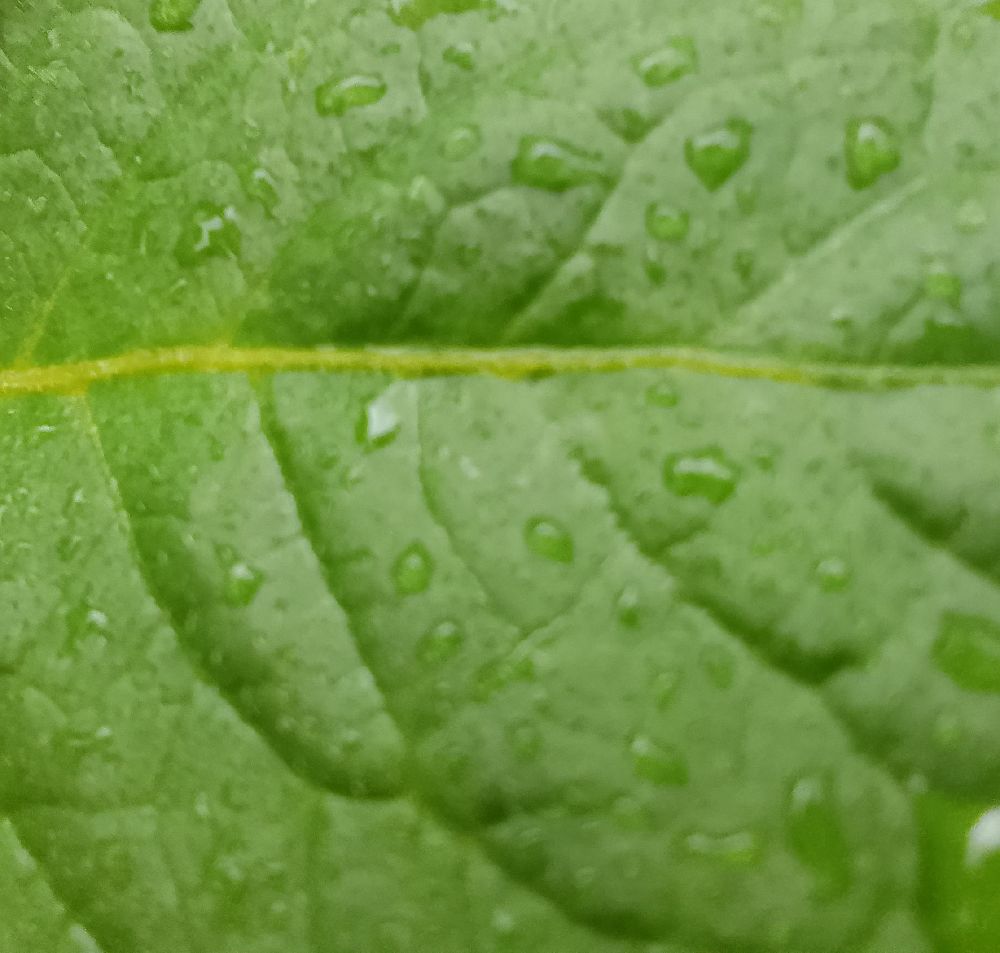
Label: Healthy